Washington, Tyne and Wear

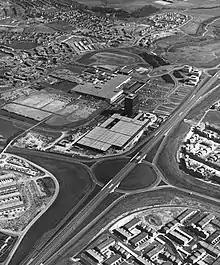
Washington in 1973

Washington's design was developed through the New Towns concept aiming to achieve sustainable socio-economic growth. The new town is divided into 18 residential "villages". It was originally also divided into the 15 numbered districts, which confused many visitors to the area. The numbered districts were abolished in 1983 though survived for a while on road signs and in postal addresses.